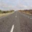
Label: road